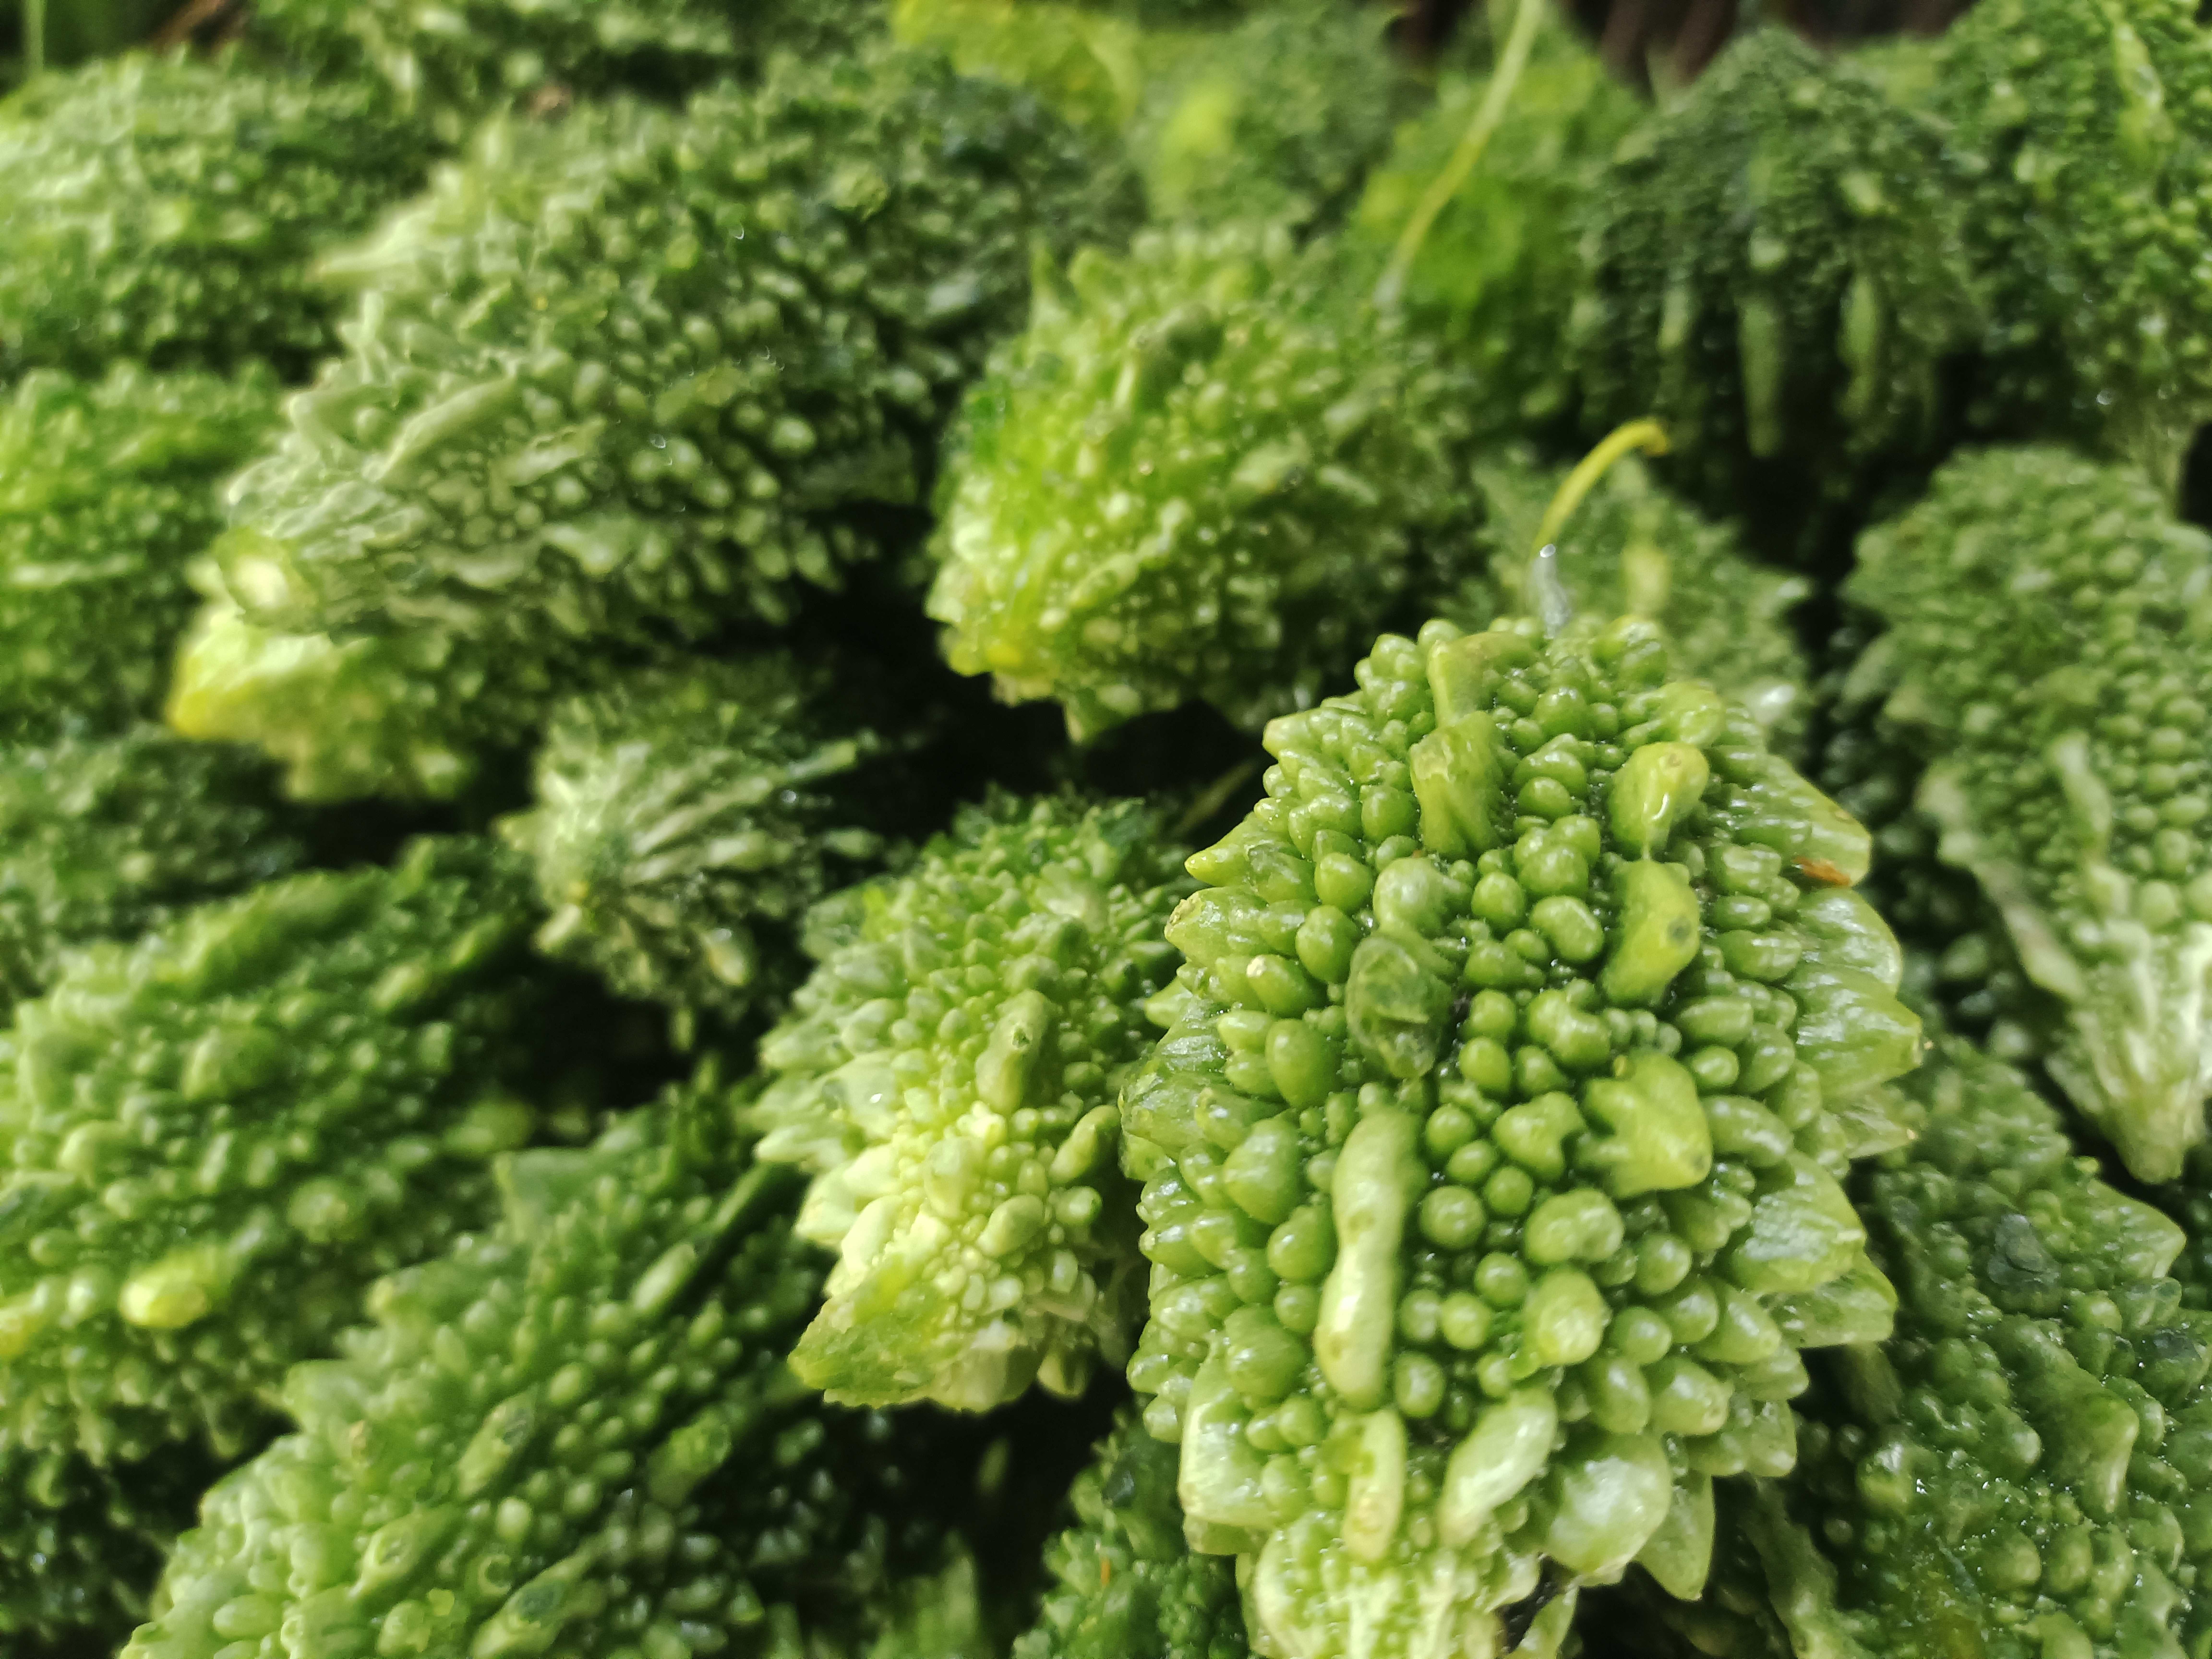
Label: Momordica charantia